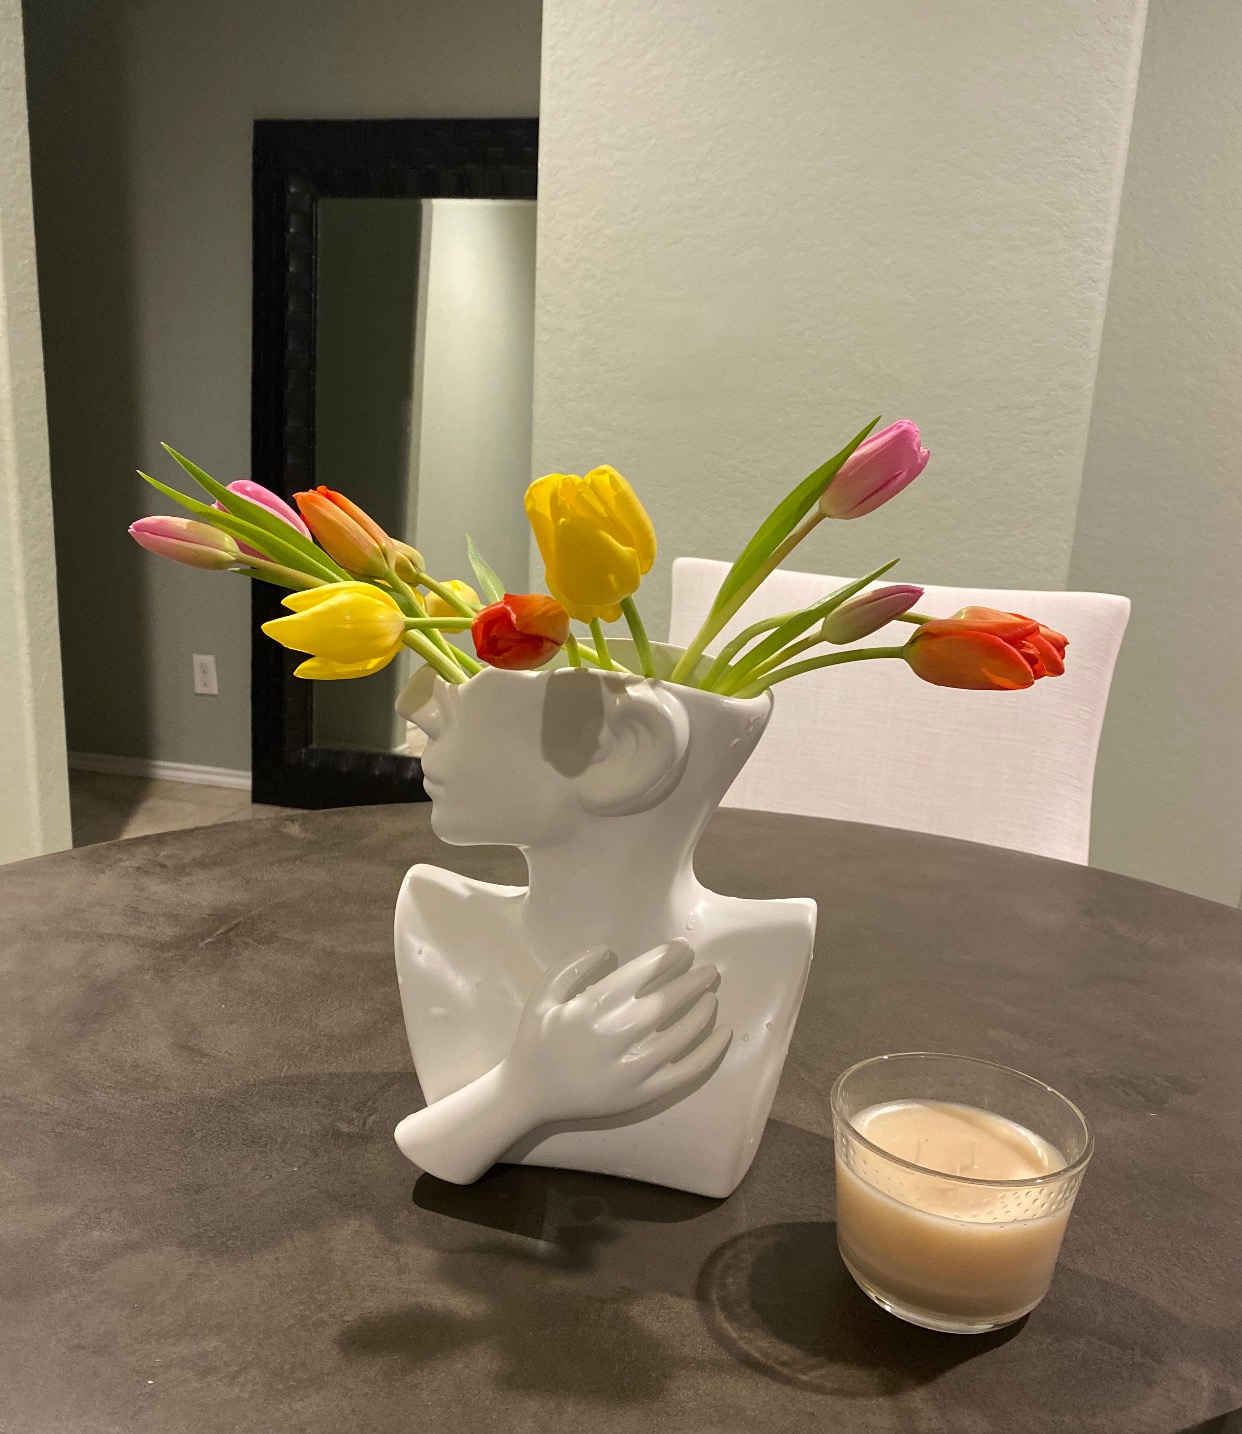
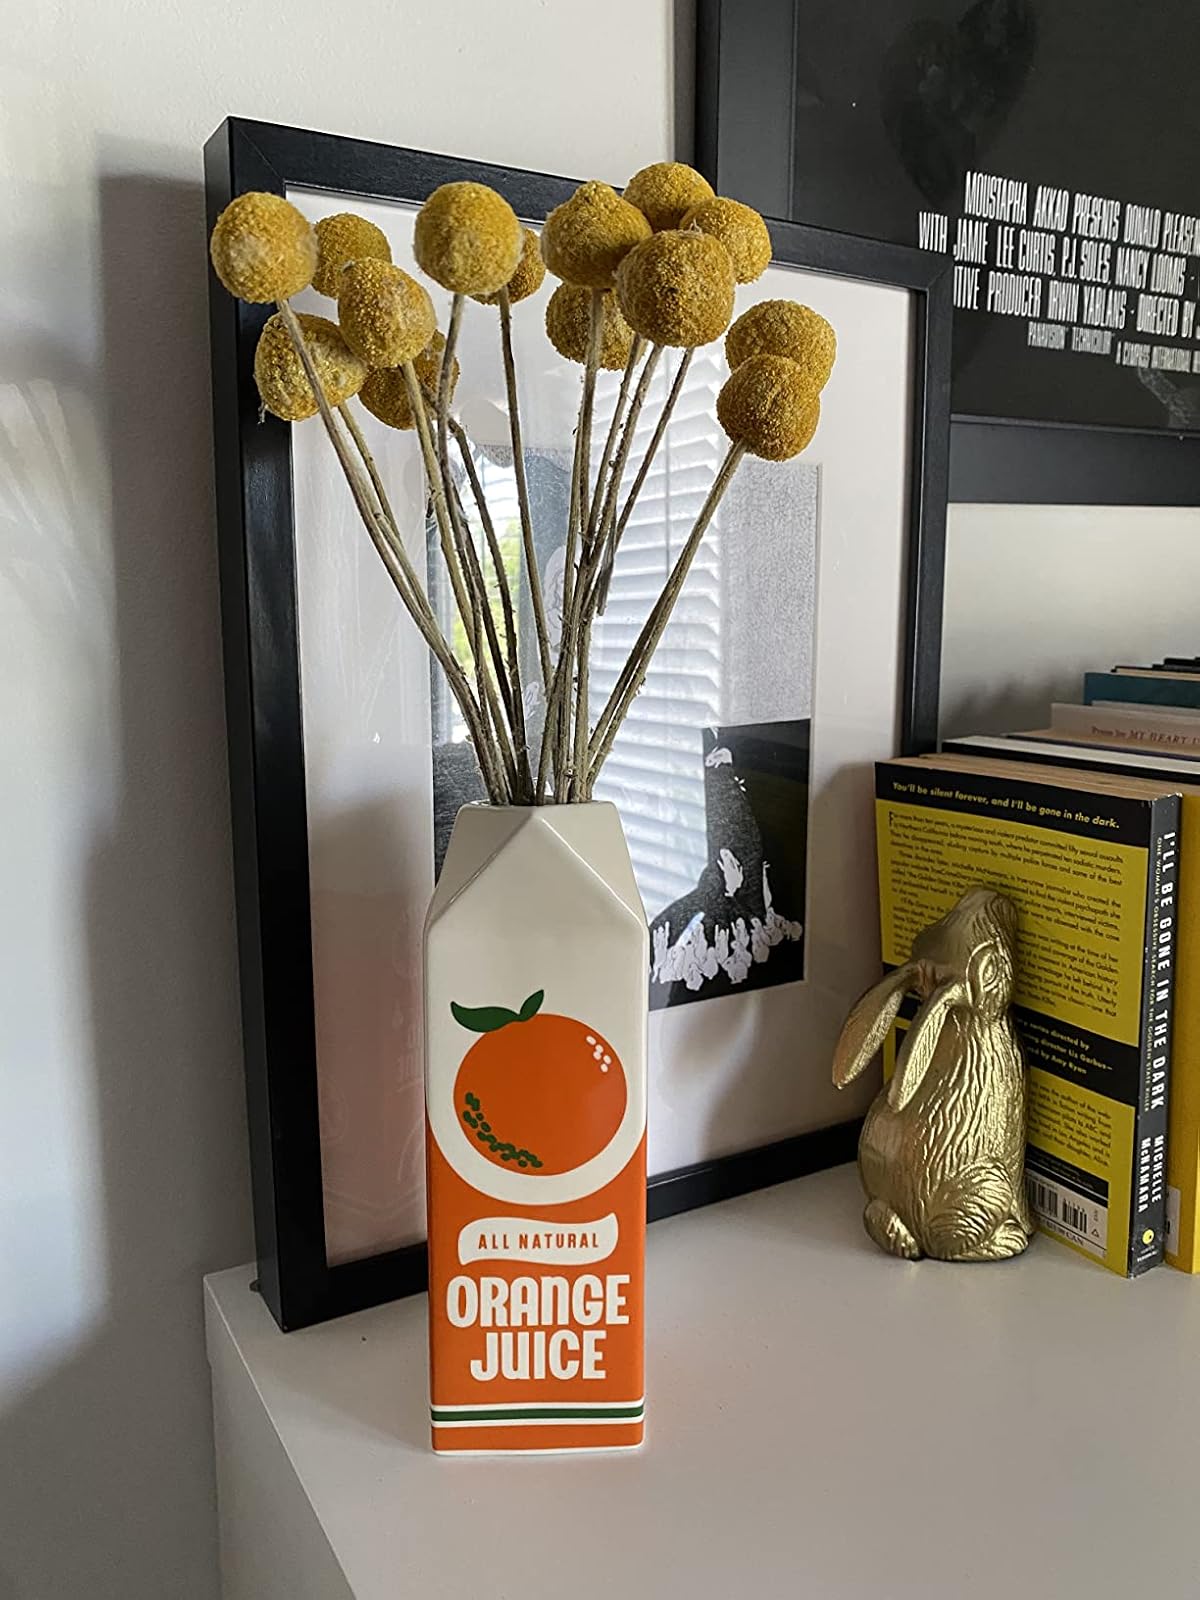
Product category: vase
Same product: no